Cross Bay Link

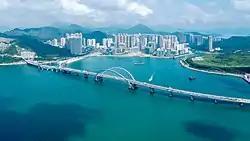
The site of the bridge link in October 2022.

The Cross Bay Link is a dual two-lane carriageway connecting the Tseung Kwan O Industrial Estate and LOHAS Park areas in Tseung Kwan O New Town, New Territories, Hong Kong with Tseung Kwan O-Lam Tin Tunnel.